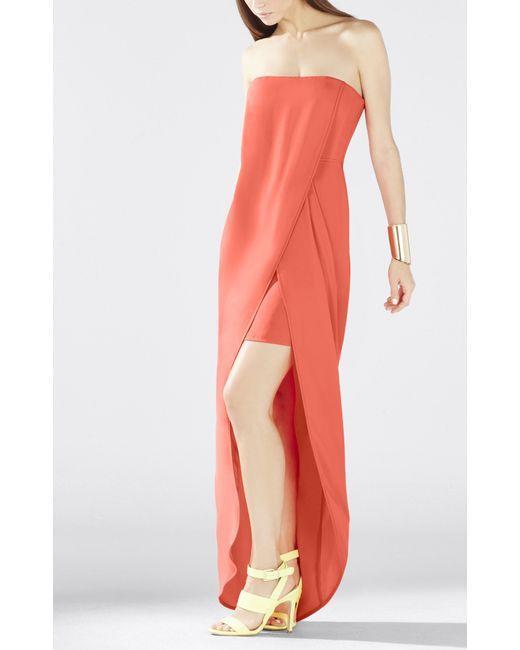
Damen orangefarbenes trägerloses Vogue sexy gekreuzte Träger Frühlingskleid, goldenes Armband und gelber Absatzschuh